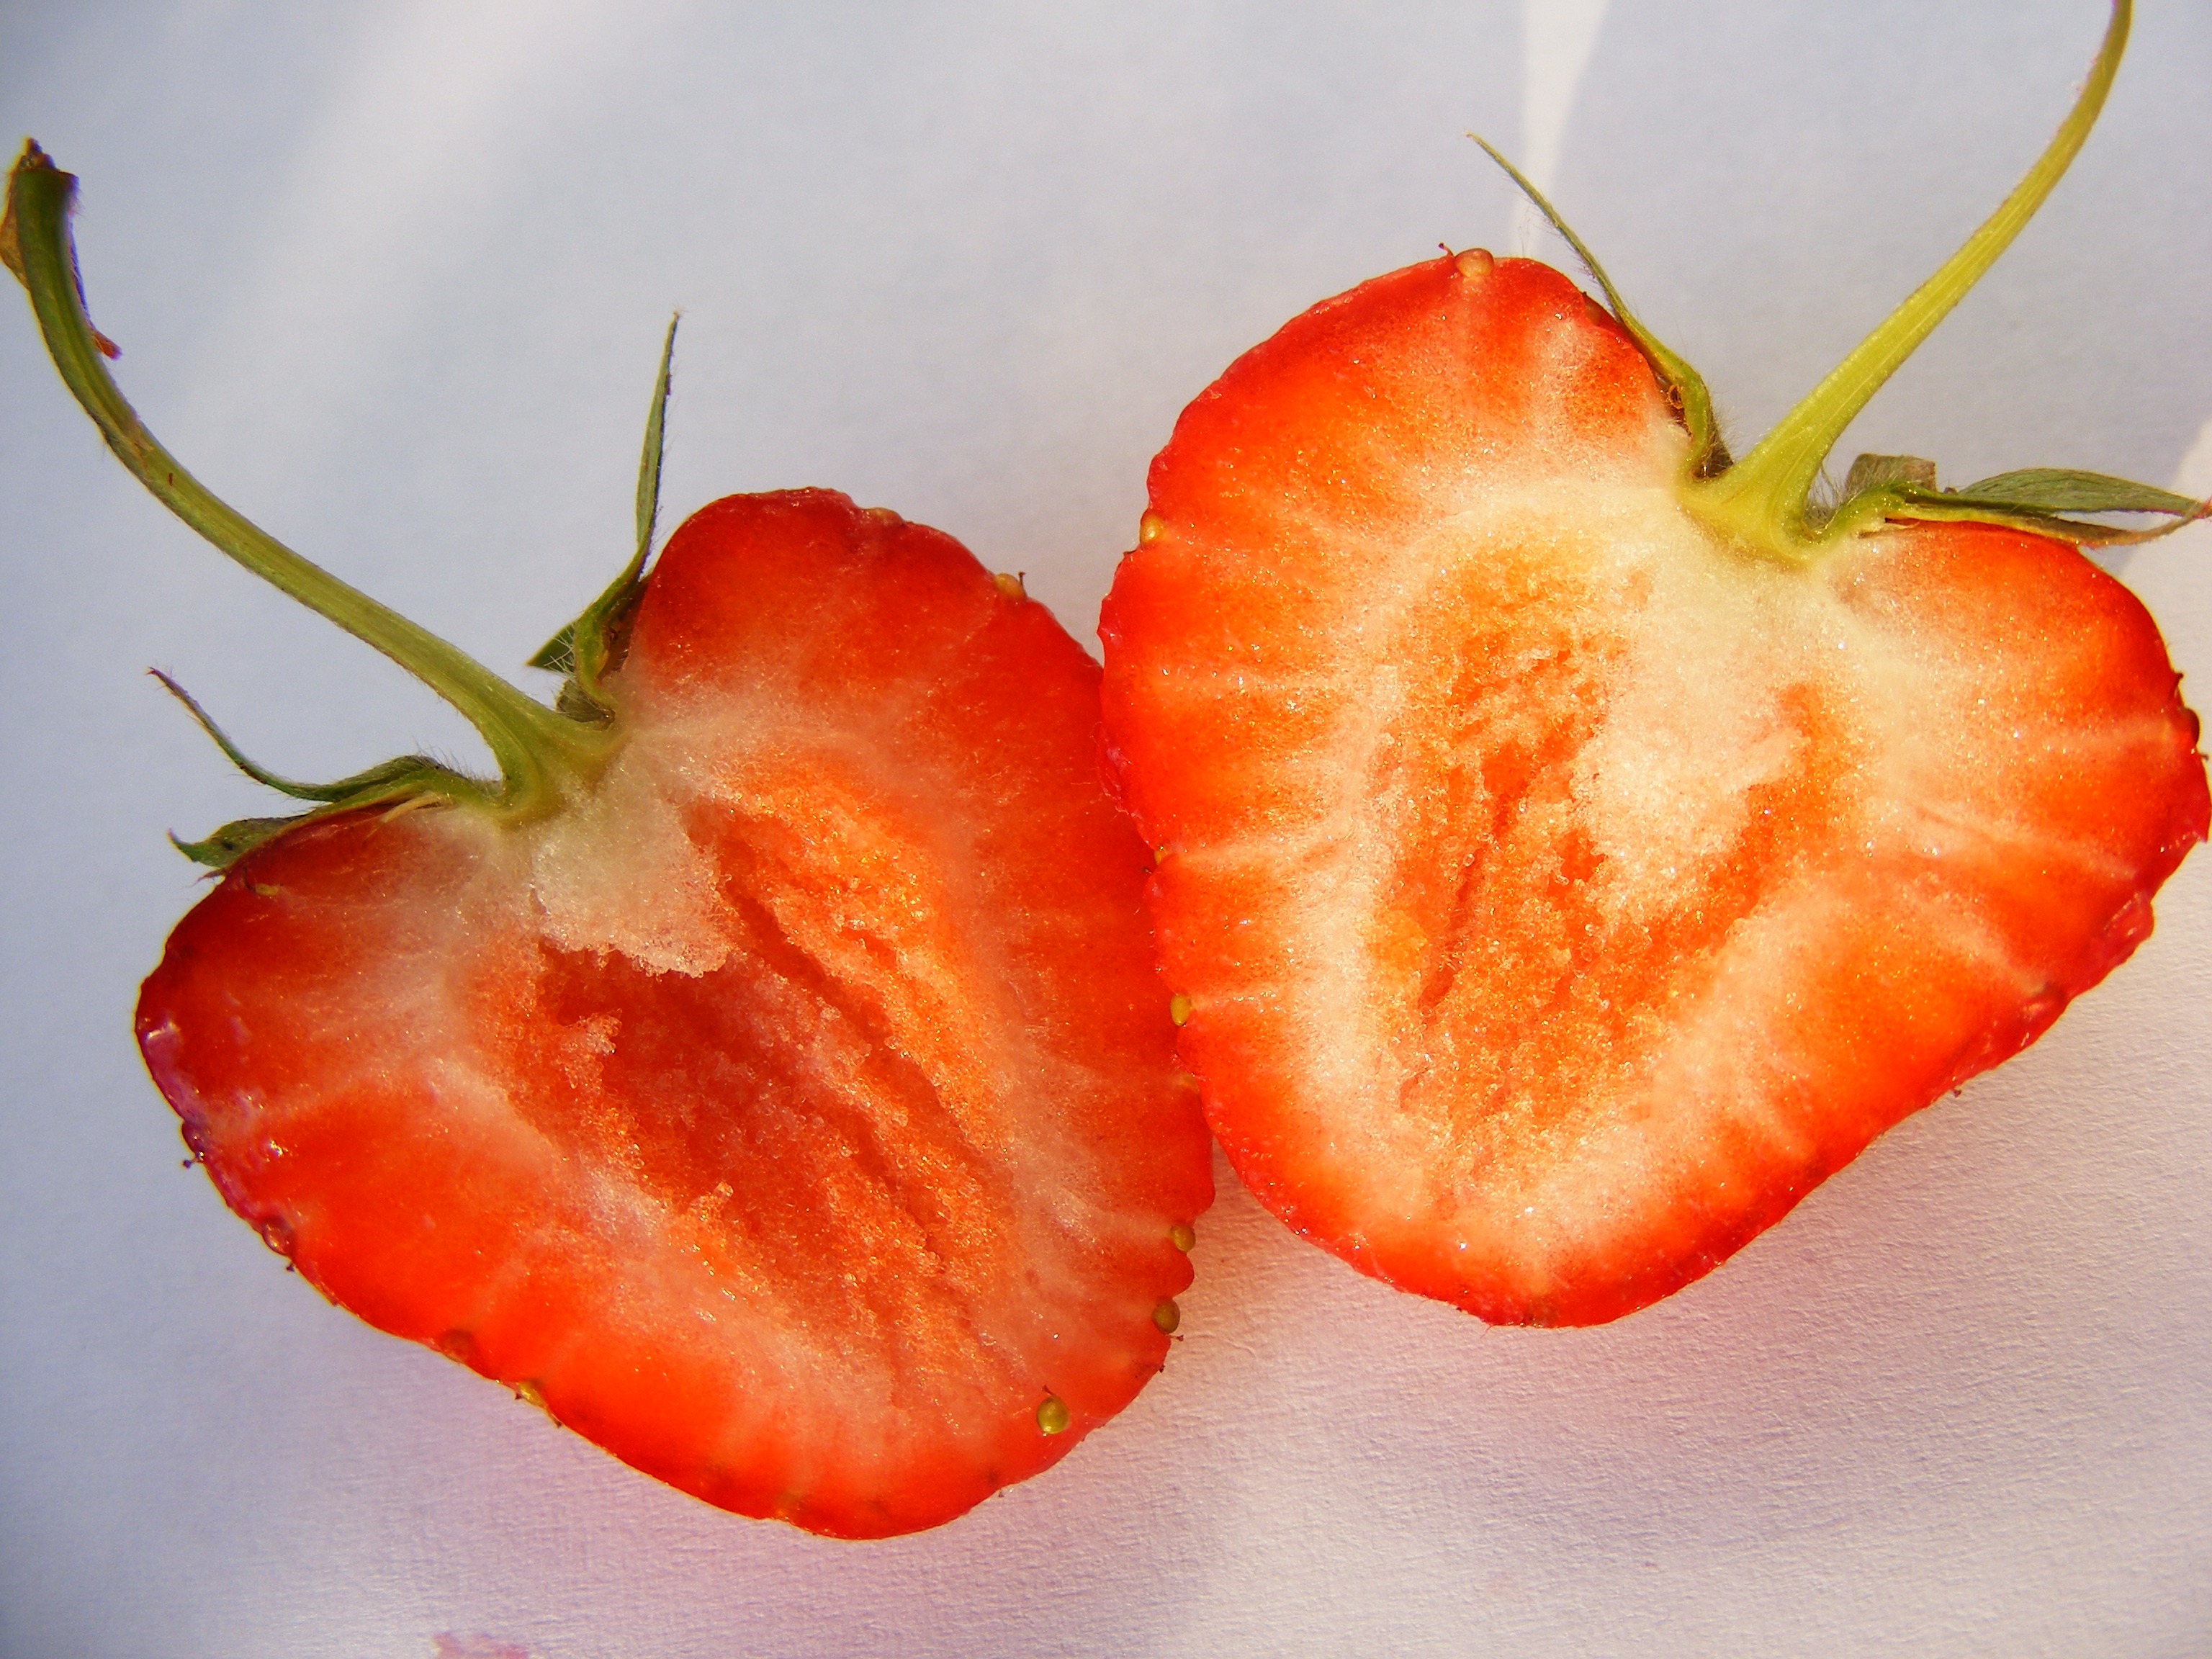
plant, photography, fruit, berry, sweet, leaf, flower, petal, food, green, red, produce, vegetable, fresh, two, colorful, pink, juicy, healthy, delicious, strawberry, cut, close up, slices, stems, tasty, snacks, fruits, raw, organ, strawberries, sliced, pieces, sour, half, macro photography, nutritious, flowering plant, rose family, light background, land plant